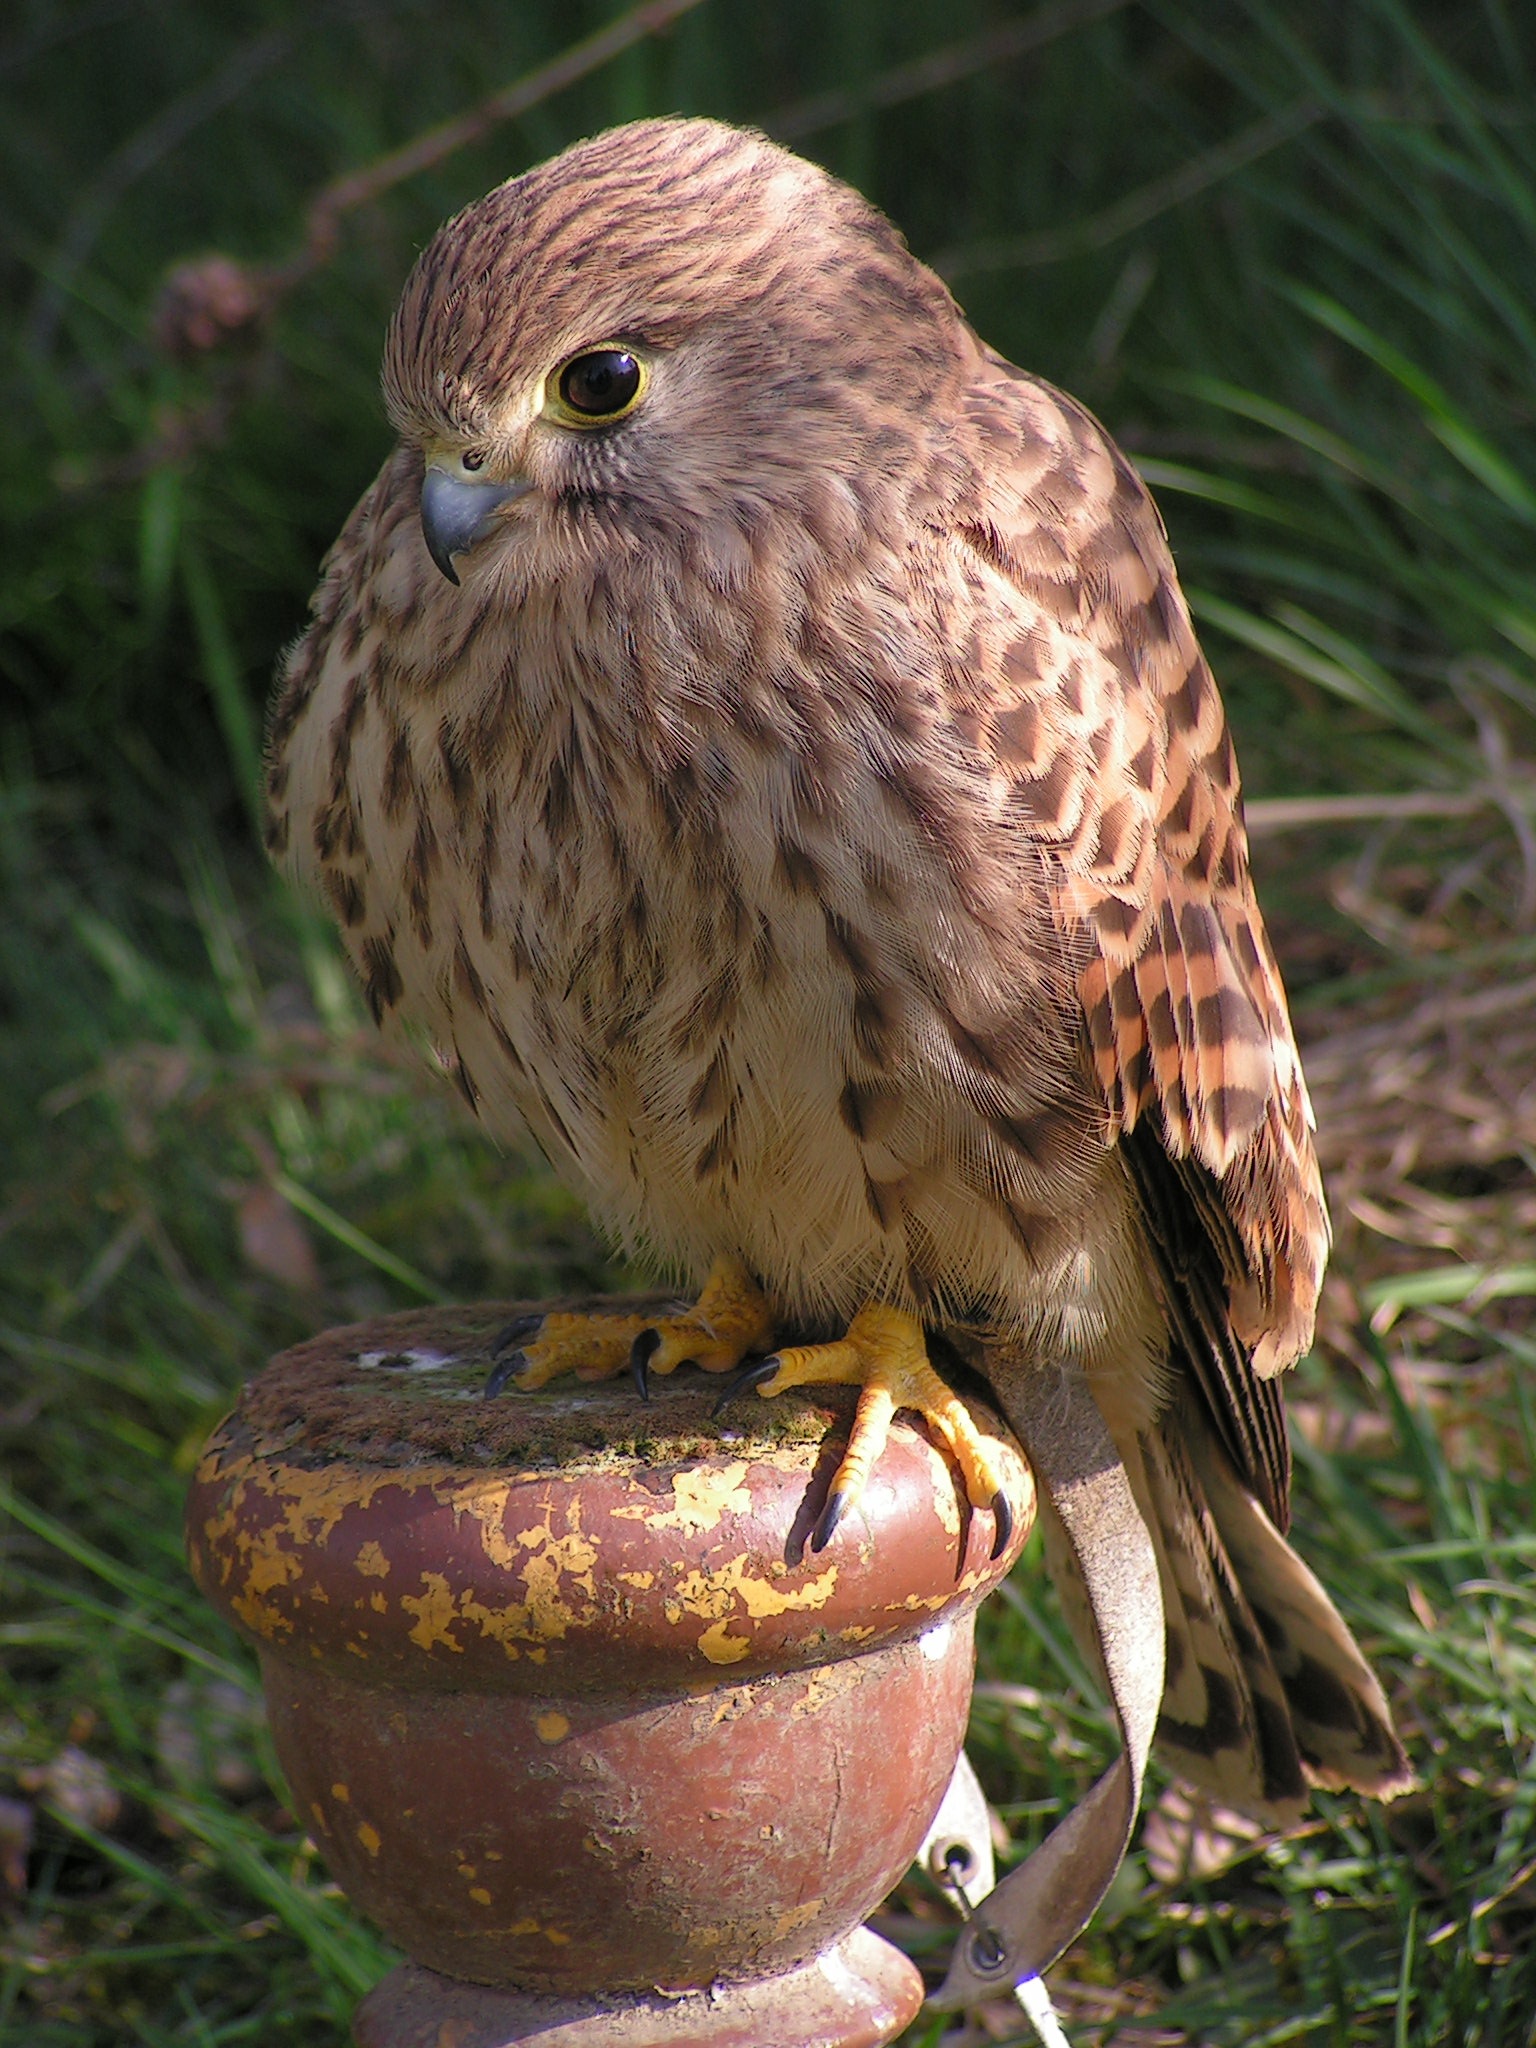
bird, wildlife, beak, sitting, predator, hawk, owl, fauna, bird of prey, vertebrate, falcon, kestrel, buzzard, falconry, falco tinnunculus, breeding raptors